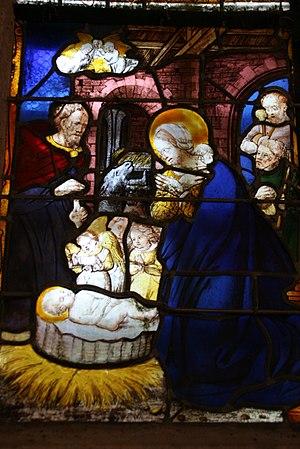
Scène de la Nativité dans la chapelle de Les Iffs